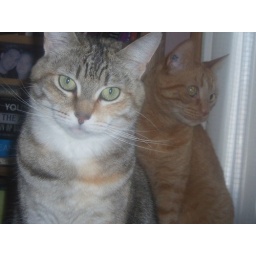
cats in the window